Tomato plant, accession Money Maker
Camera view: horizontal (90 deg, fisheye); turntable rotation: 30 degrees
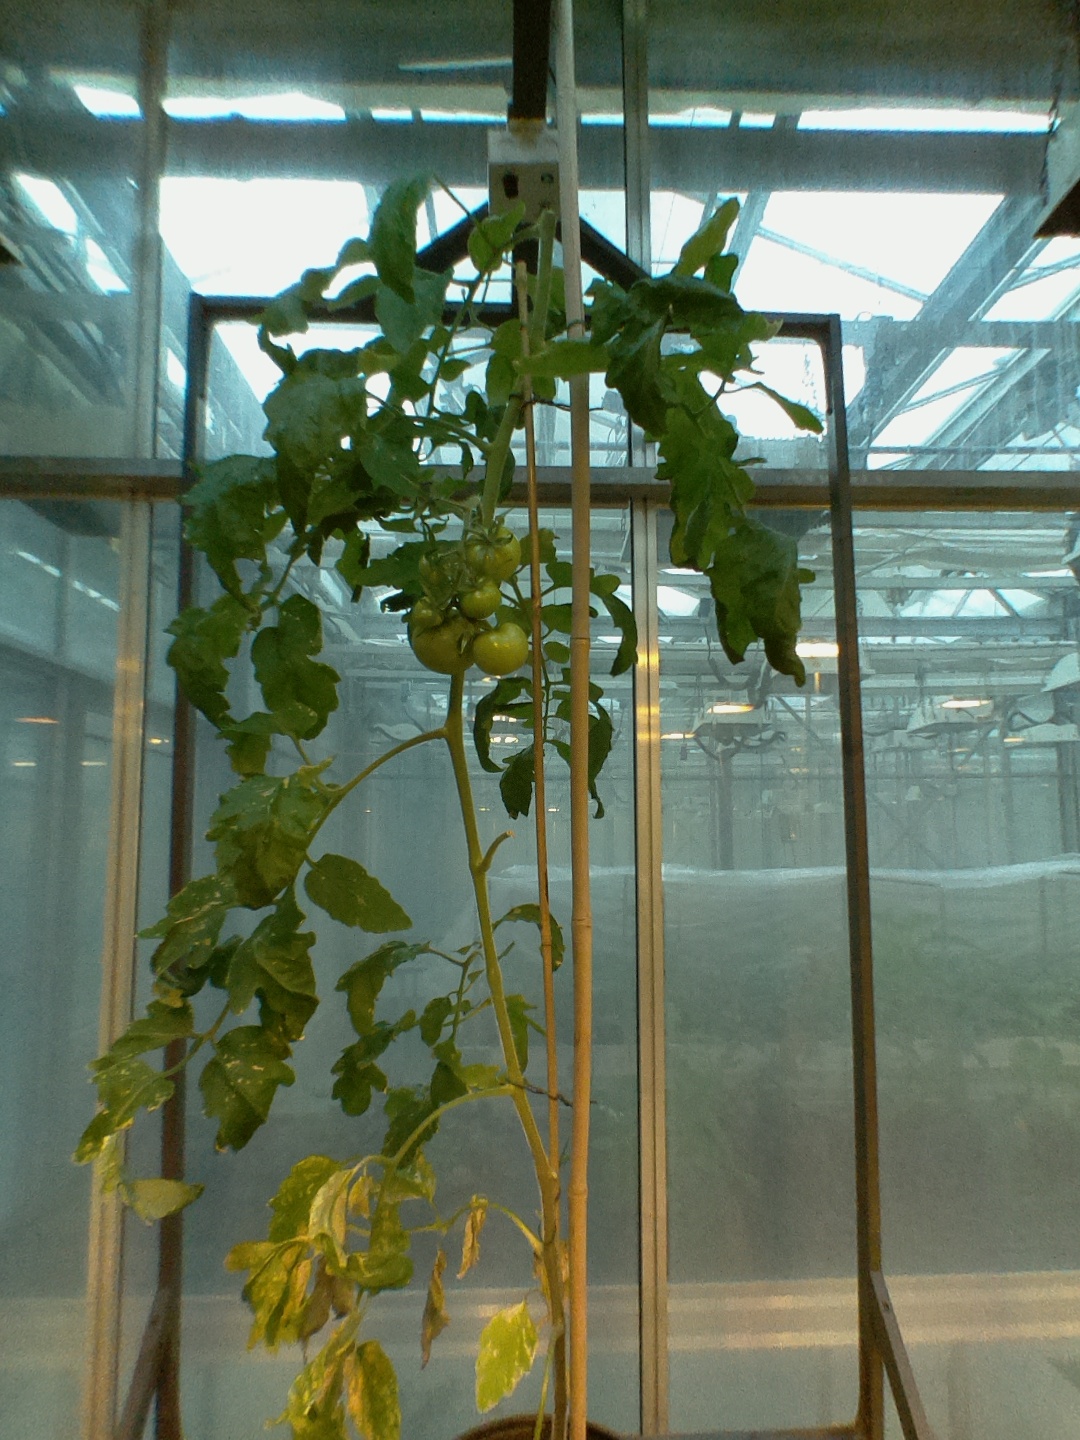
BBCH growth stage 76: 60%-70% of final fruit size